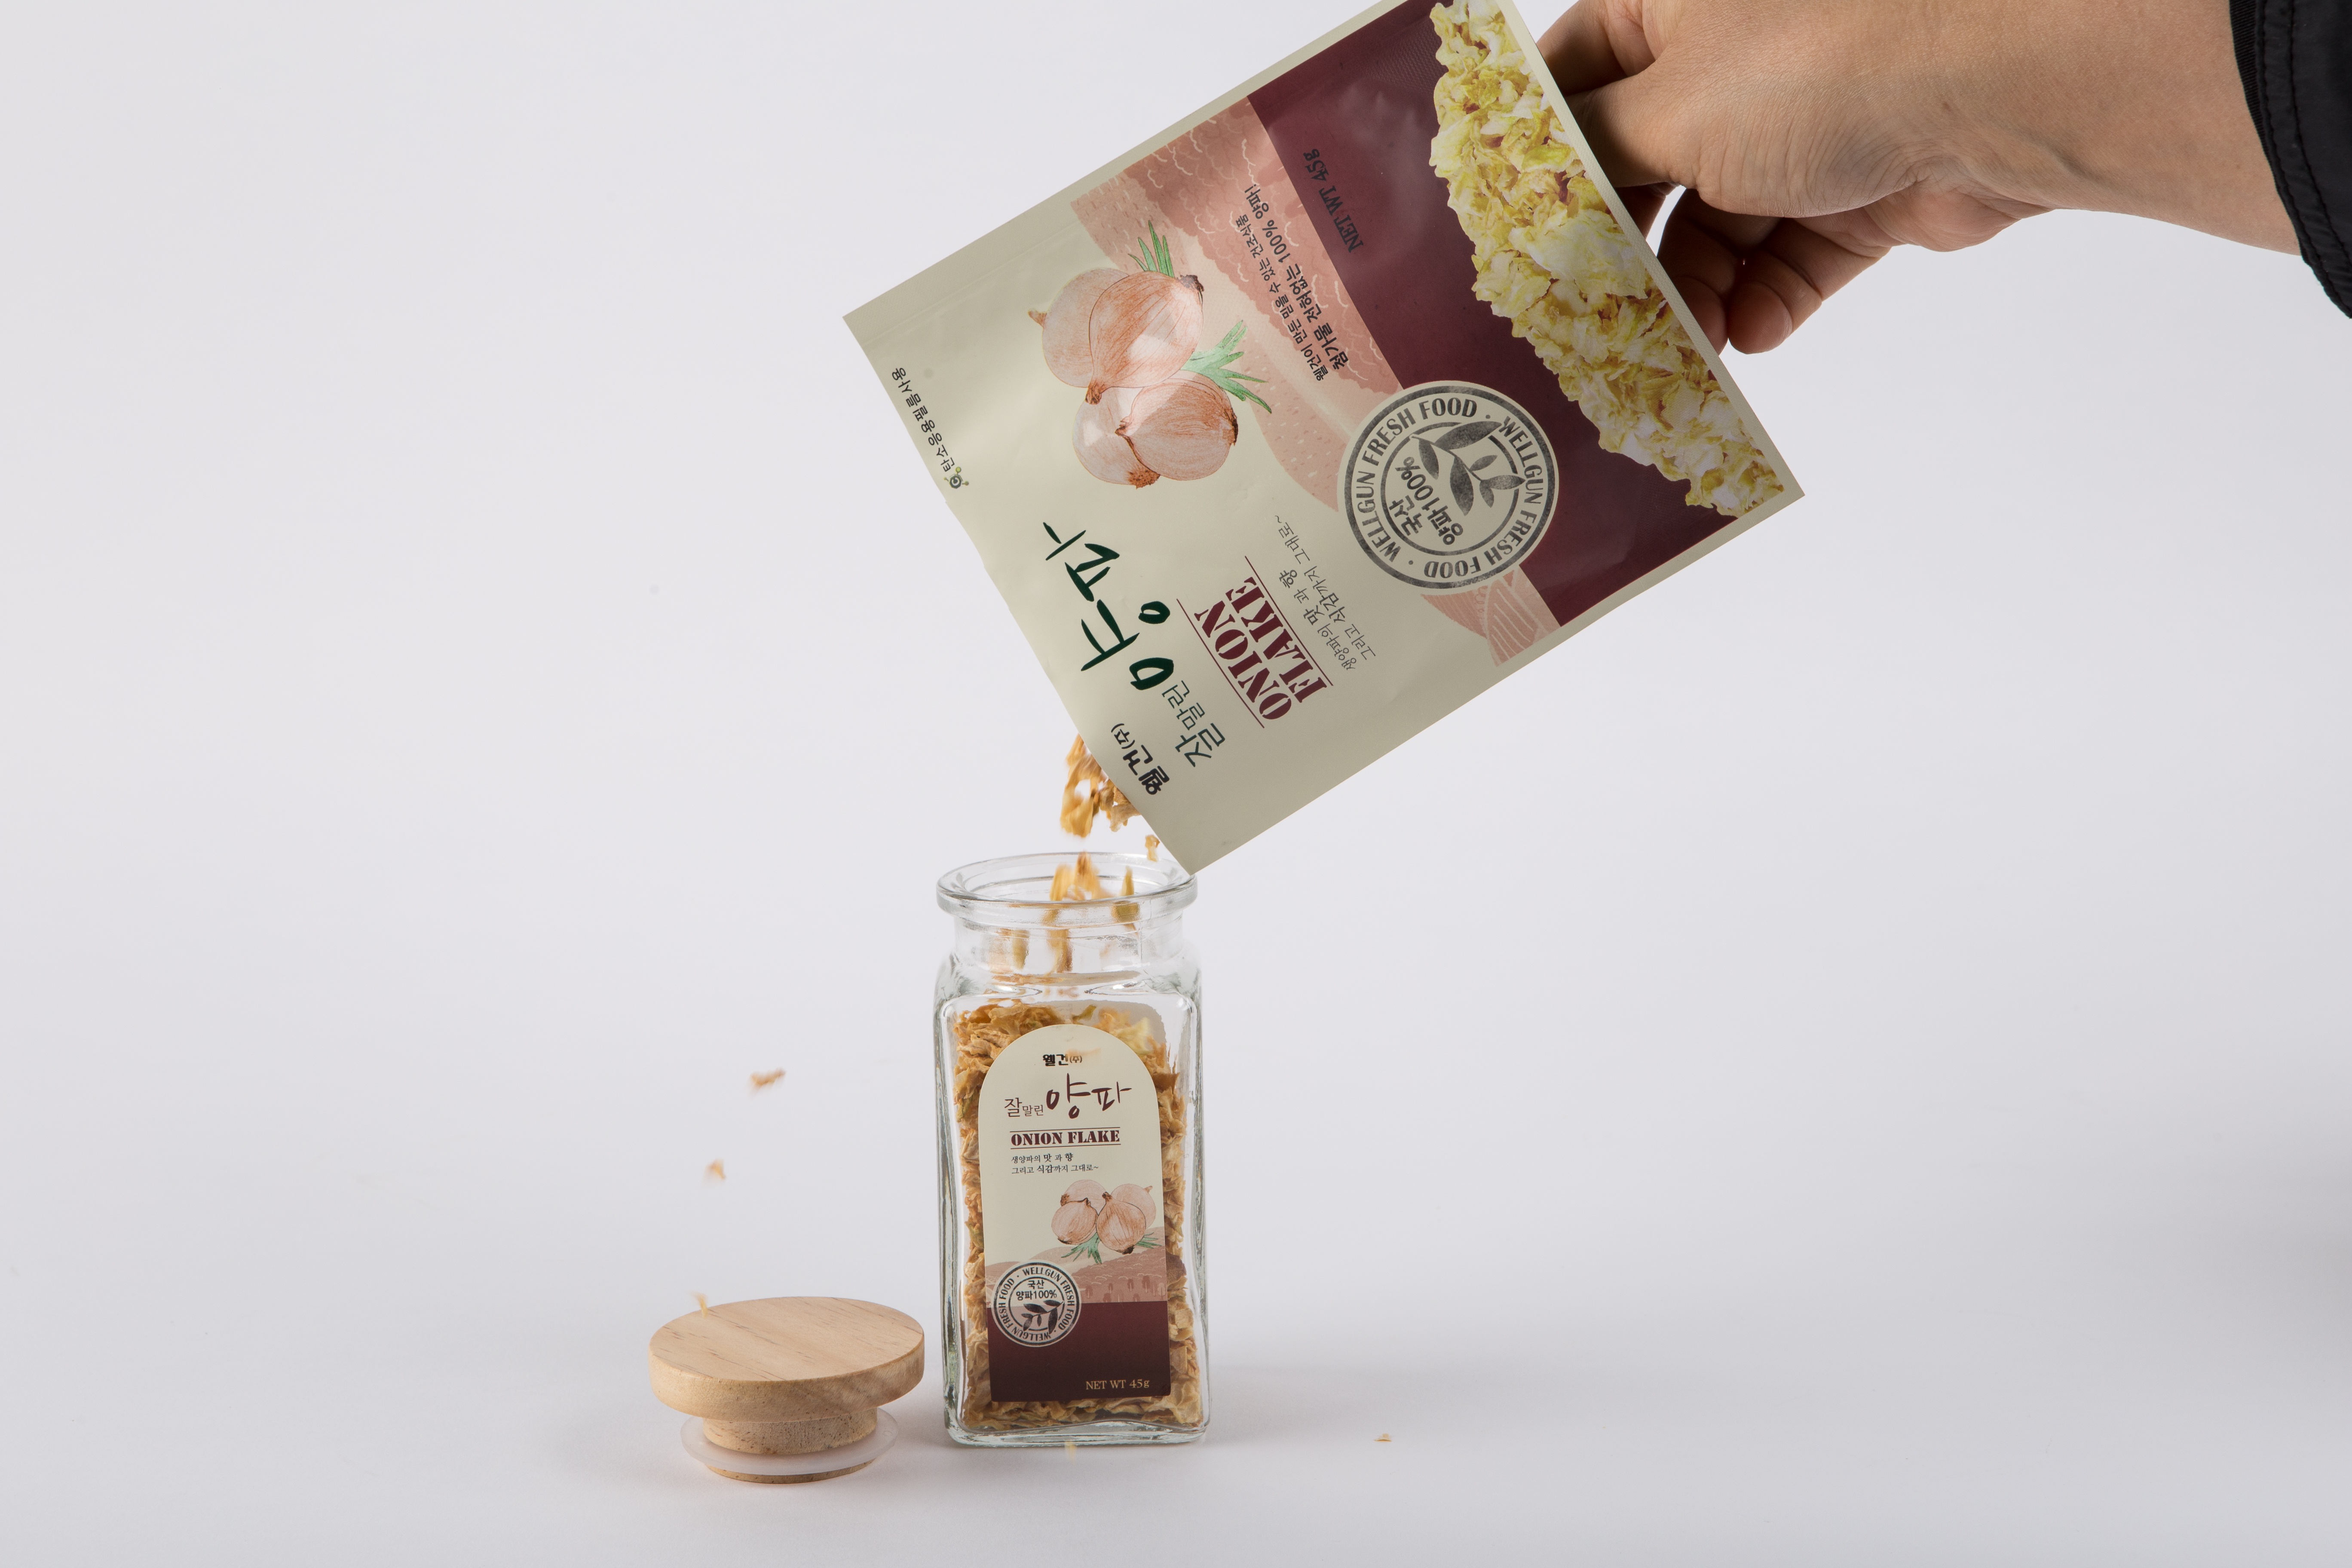
money, onion, articles onions, dried onion